Princess Iron Fan

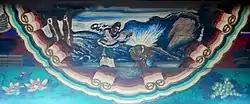
Princess Iron Fan and Sun Wukong. Painted decoration in the Long Corridor at the Summer Palace in Beijing, China

Princess Iron Fan is a beautiful demoness, married to the Bull Demon King and mother to the Red Boy. She was living in "Palmleaf Cave/Grotto", up on "Jade Cloud Mountain" ( (or "Emerald Cloud Mountain"), awaiting her husband's return, but was also angry at him for his affair with a fox-spirit woman, Princess Jade Face. The Bull Demon King described his wife as an "immortal female with excellence in spiritual practice (female Xian)" and that she had "practiced self-cultivation since her youth".